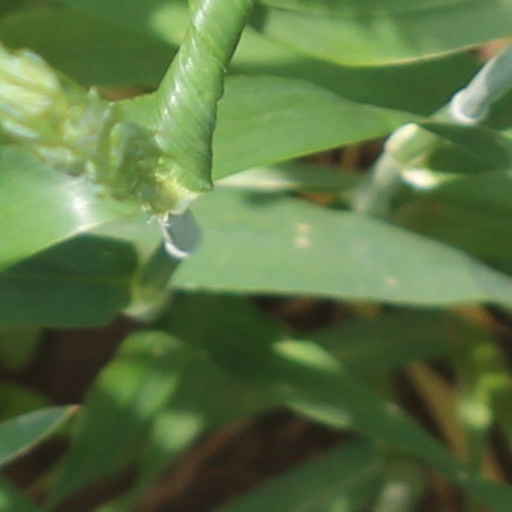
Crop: wheat